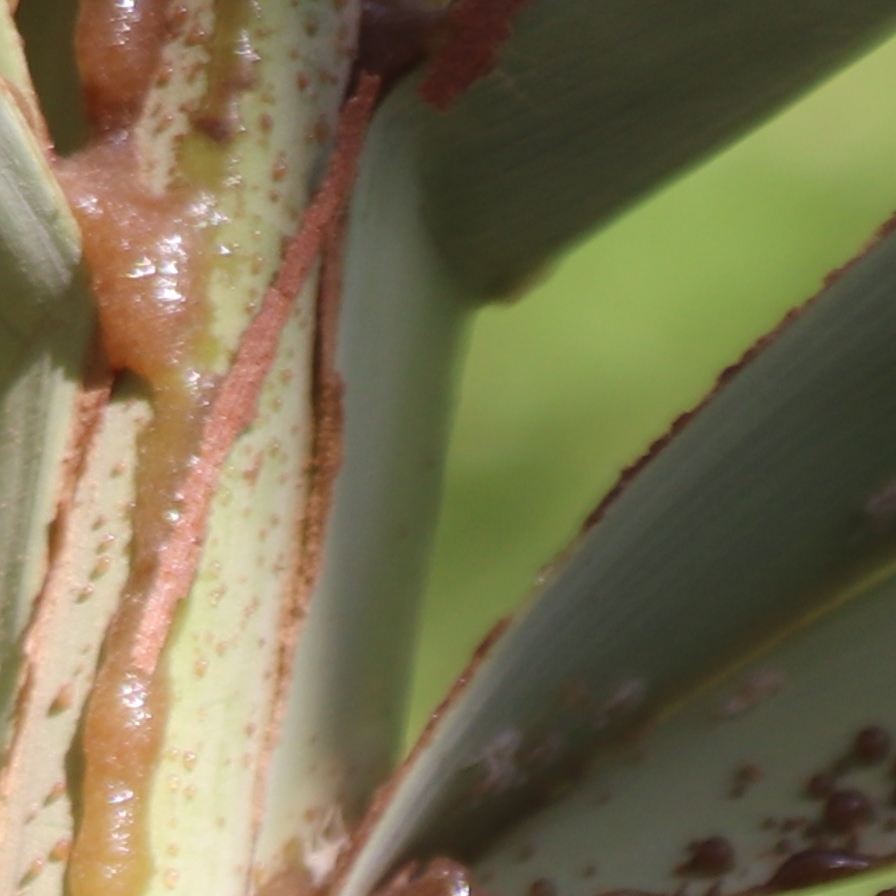
Label: Dubas